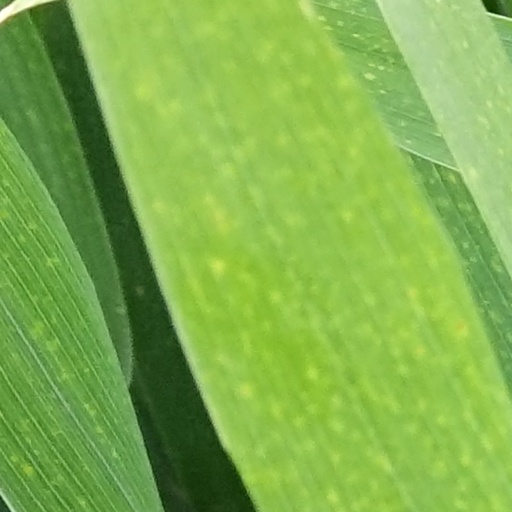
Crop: wheat